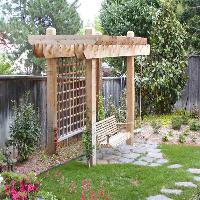
Weather: cloudy or overcast